List of castles in England

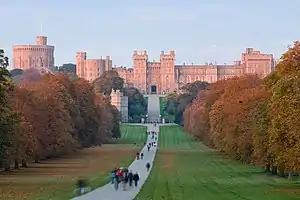
Windsor Castle, Berkshire

This list of castles in England is not a list of every building and site that has "castle" as part of its name, nor does it list only buildings that conform to a strict definition of a castle as a medieval fortified residence. It is not a list of every castle ever built in England, many of which have vanished without trace, but is primarily a list of buildings and remains that have survived. In almost every case the buildings that survive are either ruined, or have been altered over the centuries. For several reasons, whether a given site is that of a medieval castle has not been taken to be a sufficient criterion for determining whether or not that site should be included in the list.